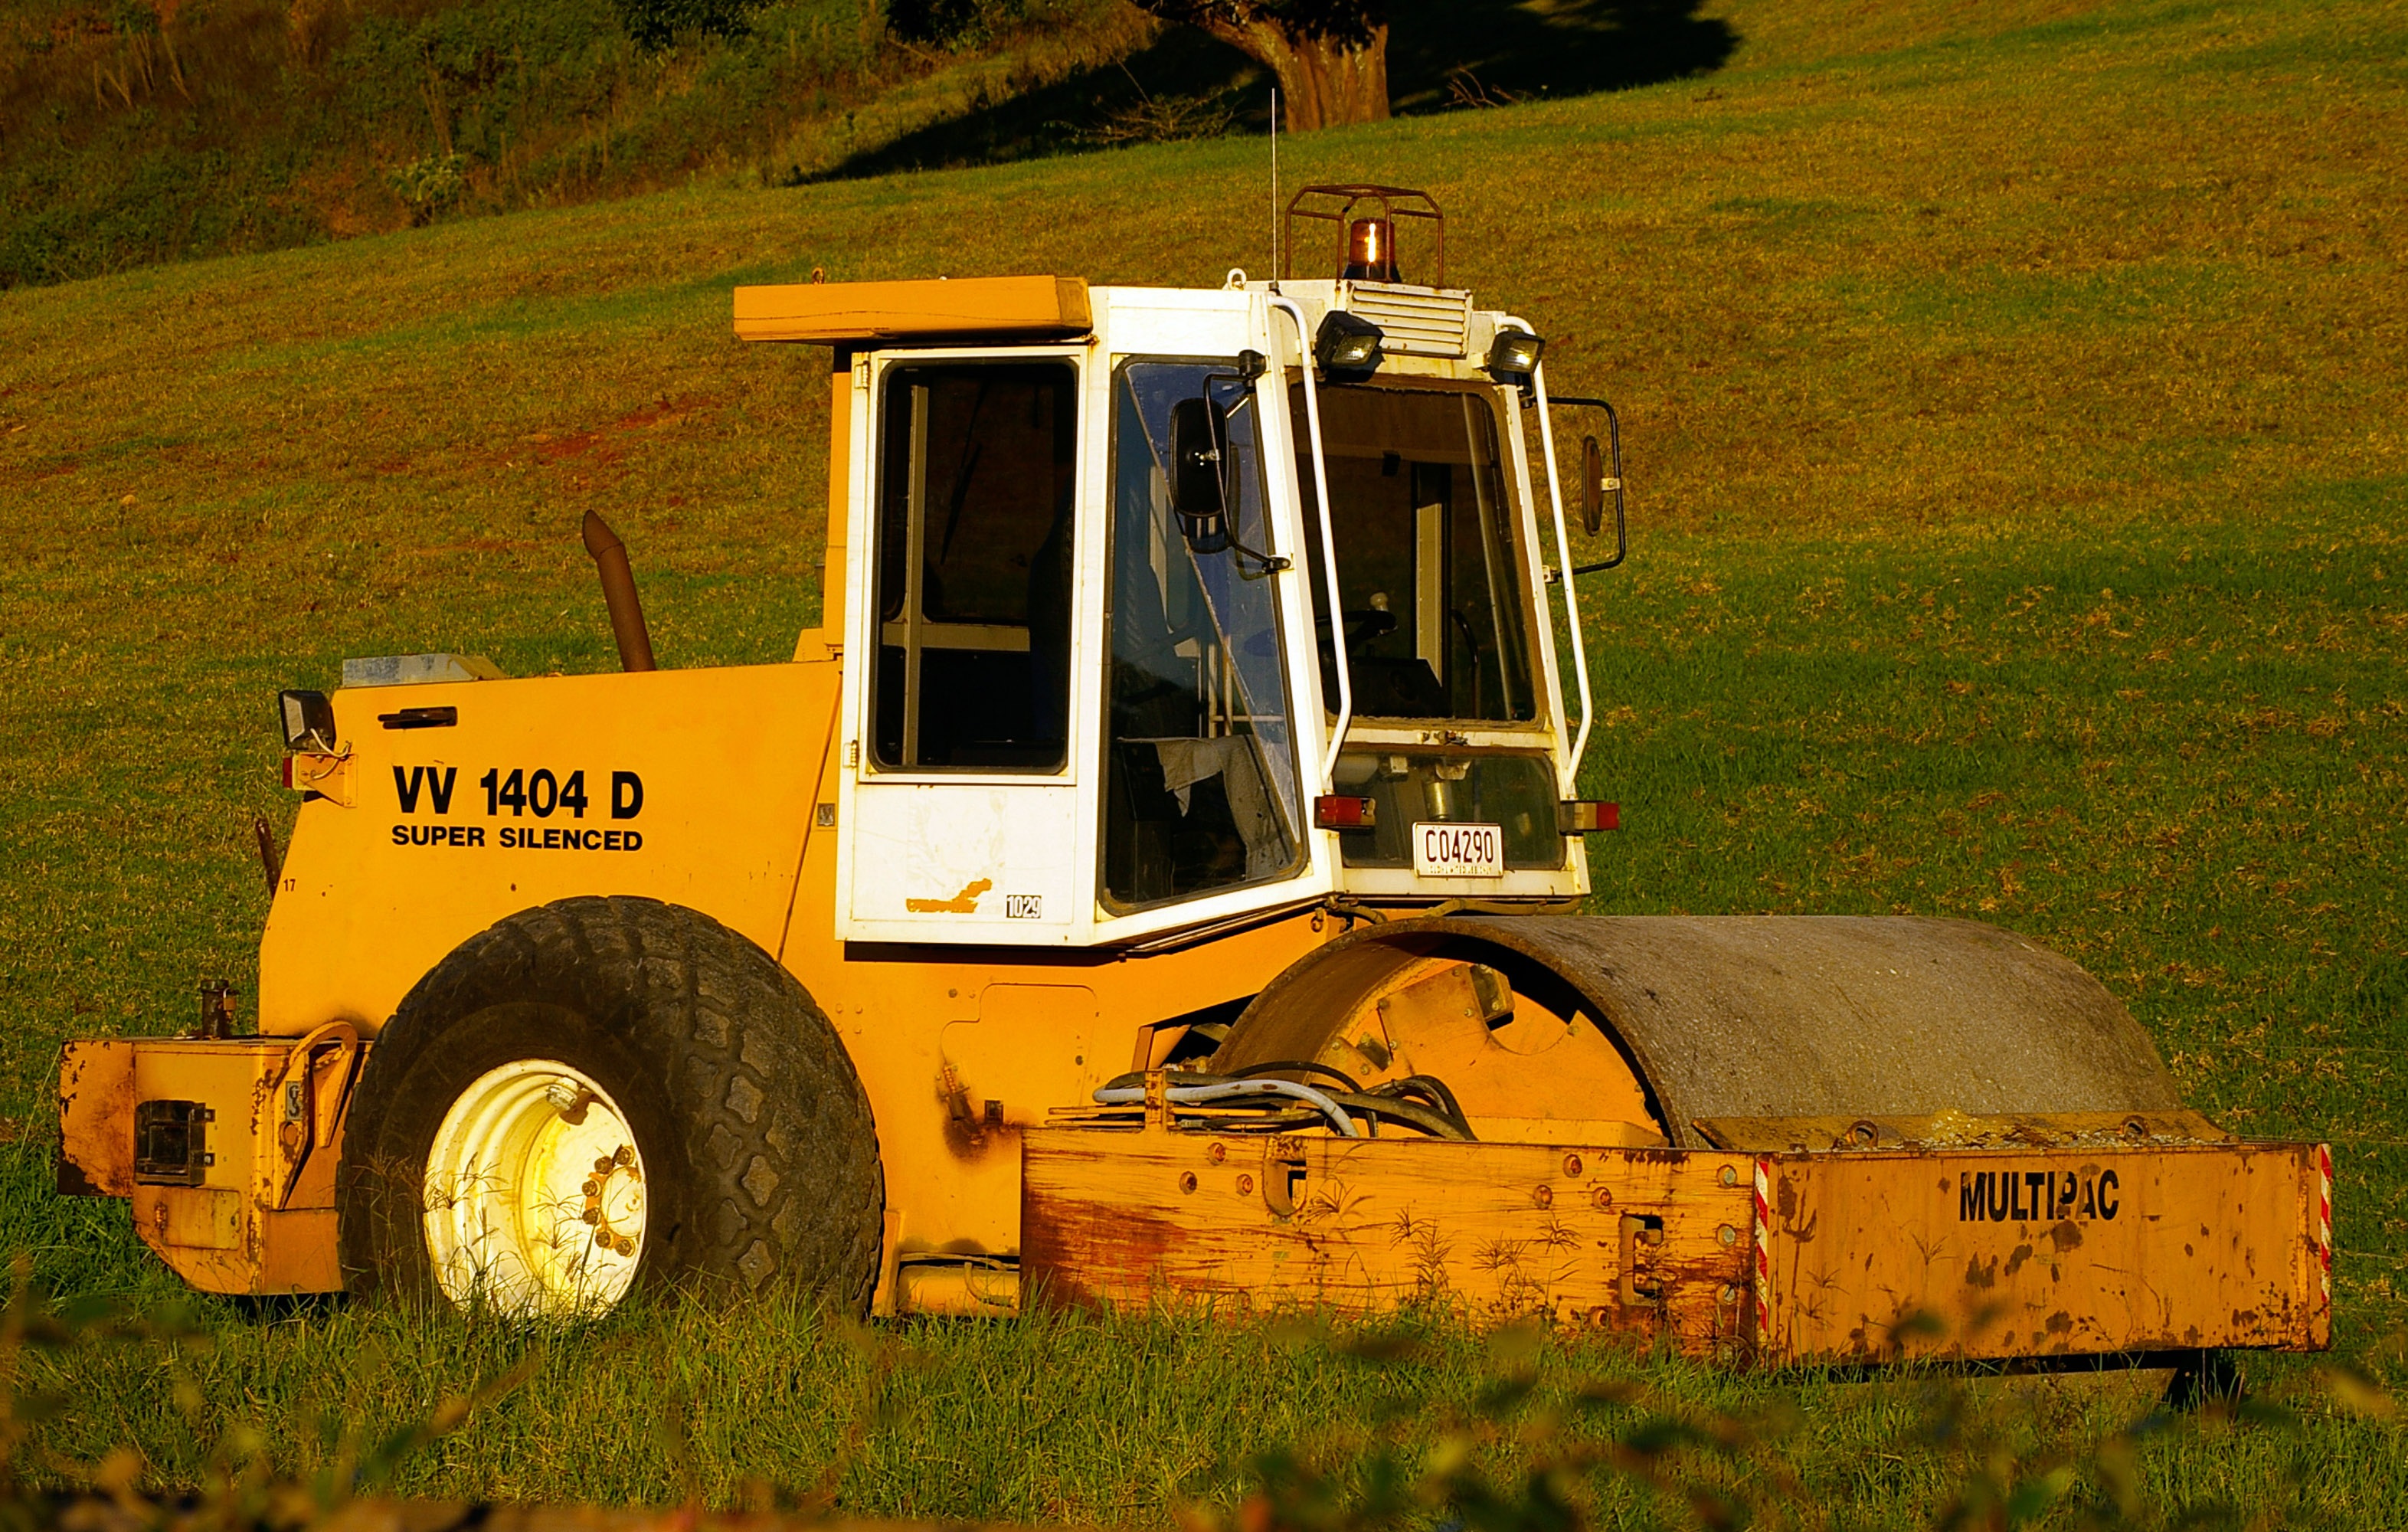
field, asphalt, transport, construction, vehicle, machine, machinery, yellow, agriculture, paddock, bulldozer, construction site, roller, heavy, rural area, construction equipment